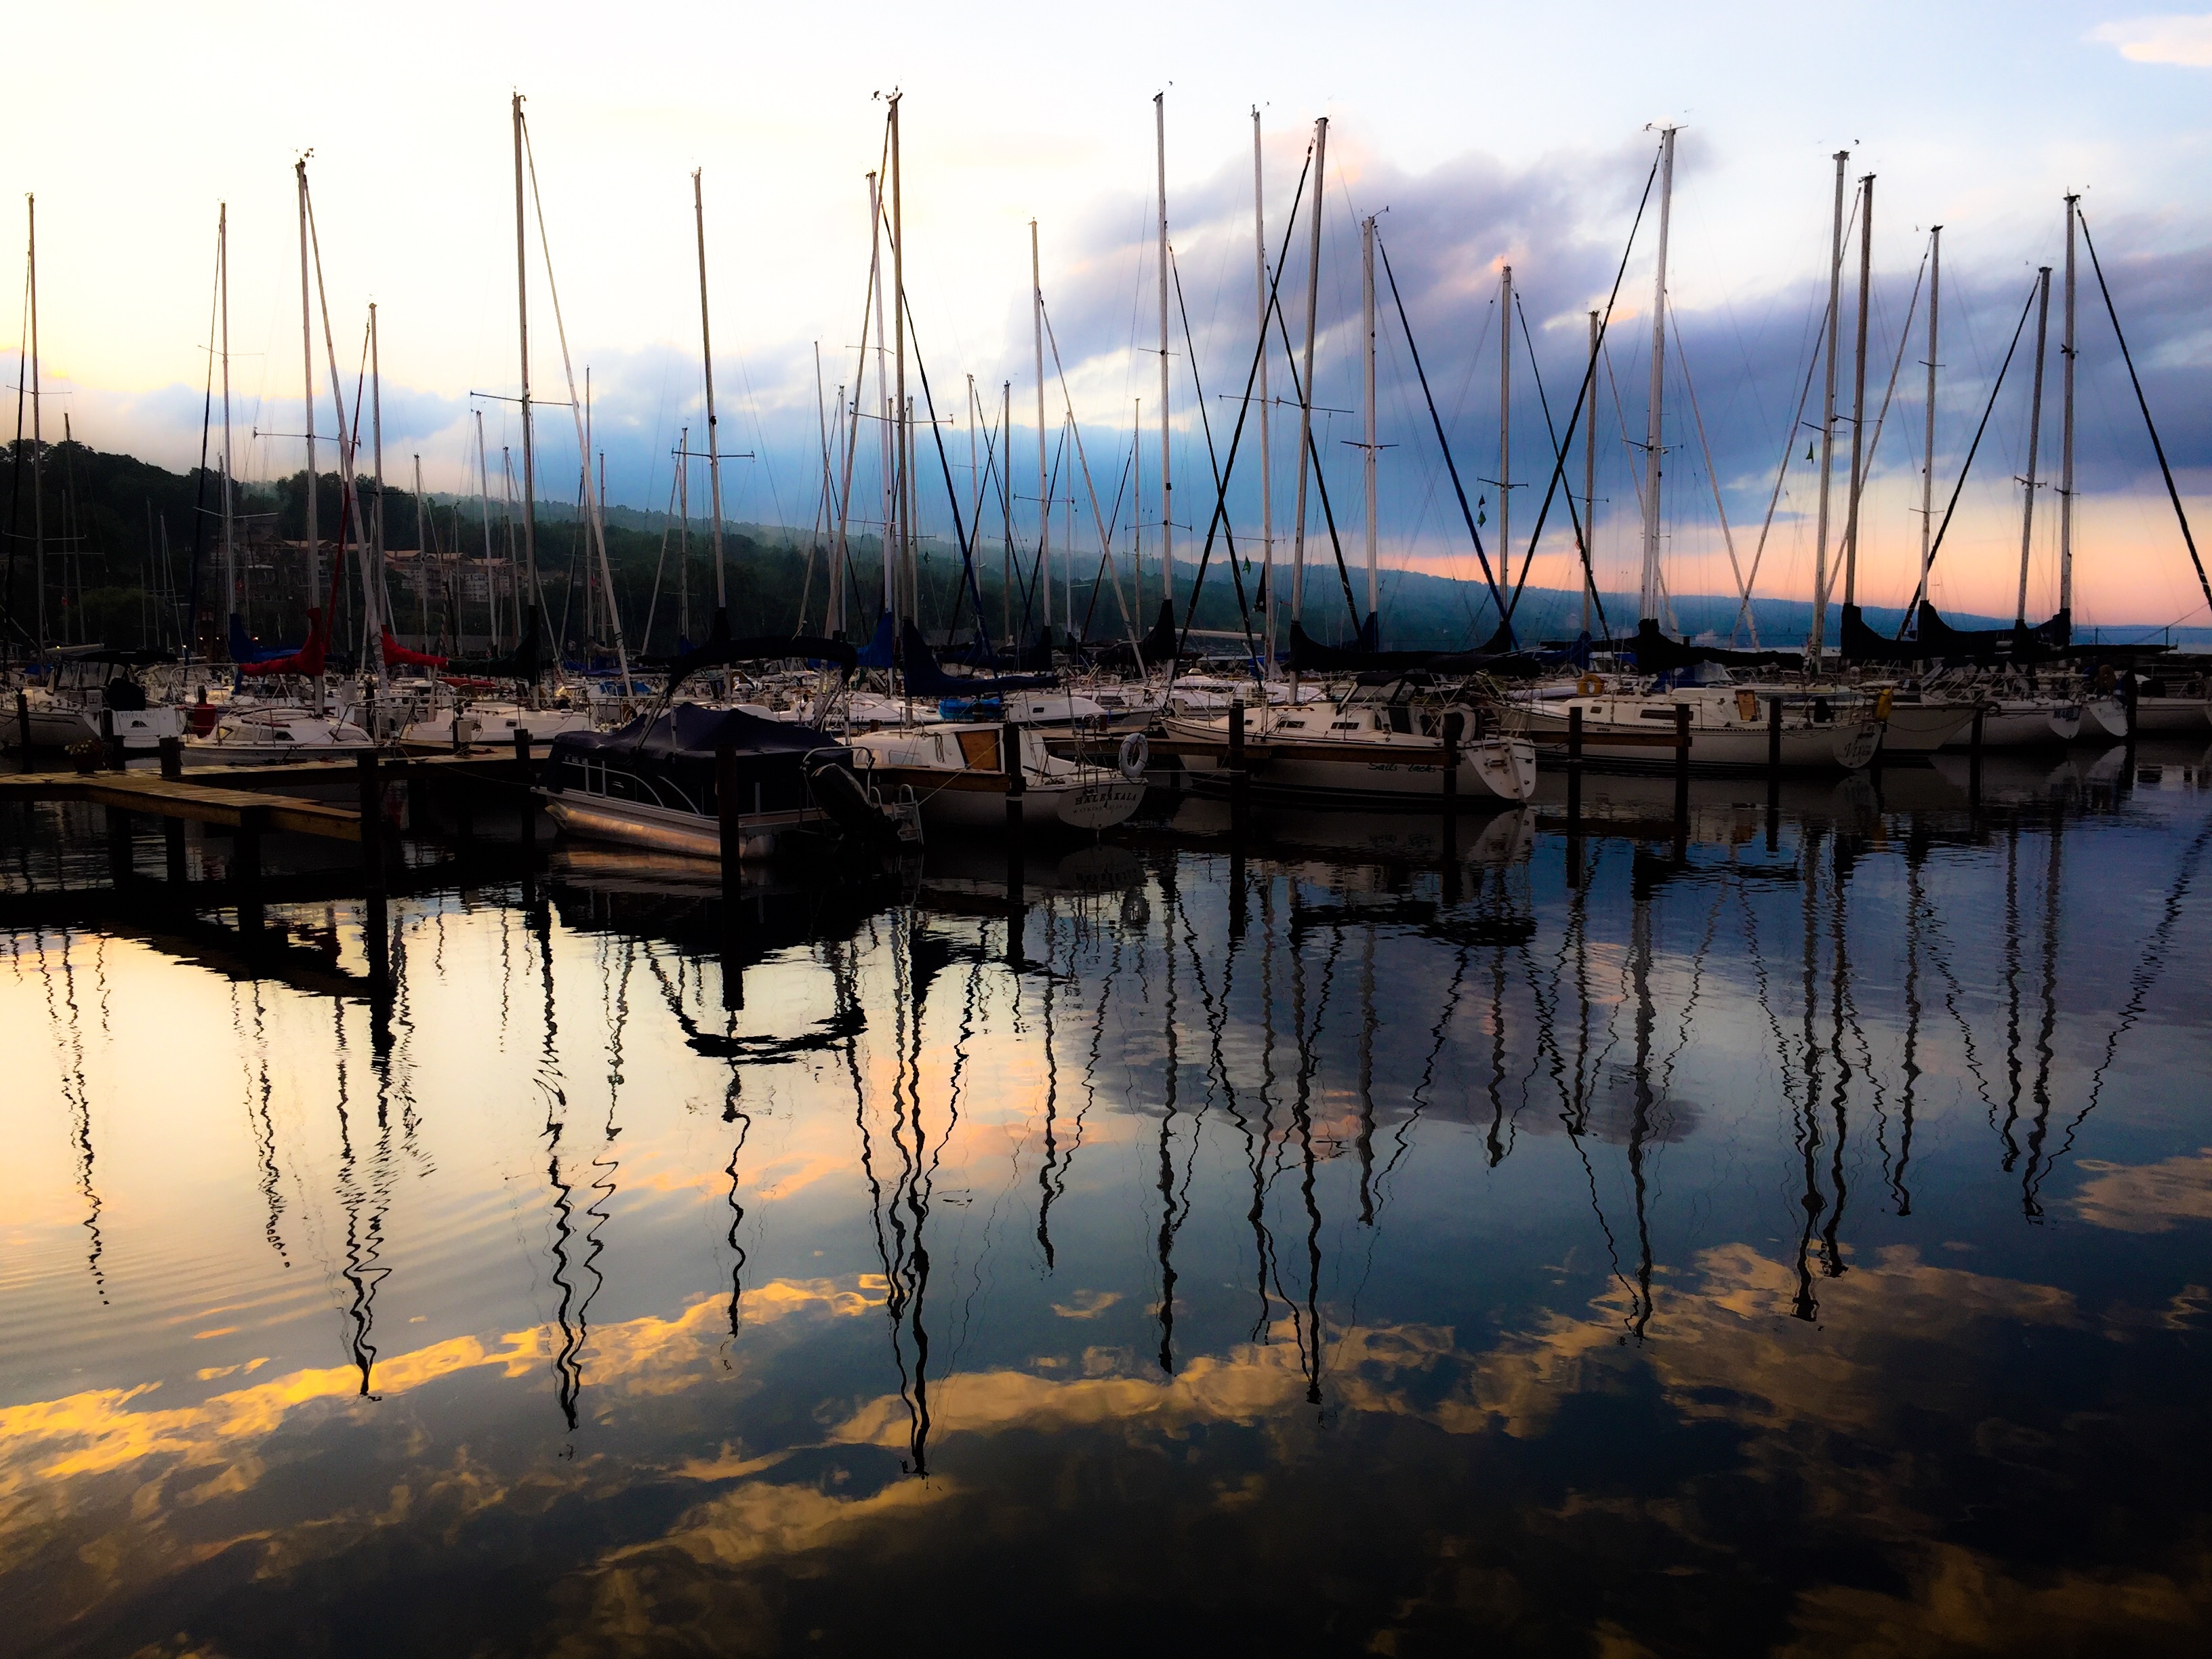
sea, water, horizon, dock, sun, sunrise, sunset, boat, morning, lake, dawn, summer, dusk, evening, reflection, vehicle, peaceful, calm, romantic, harbor, marina, lifestyle, nautical, reflections, sailboats